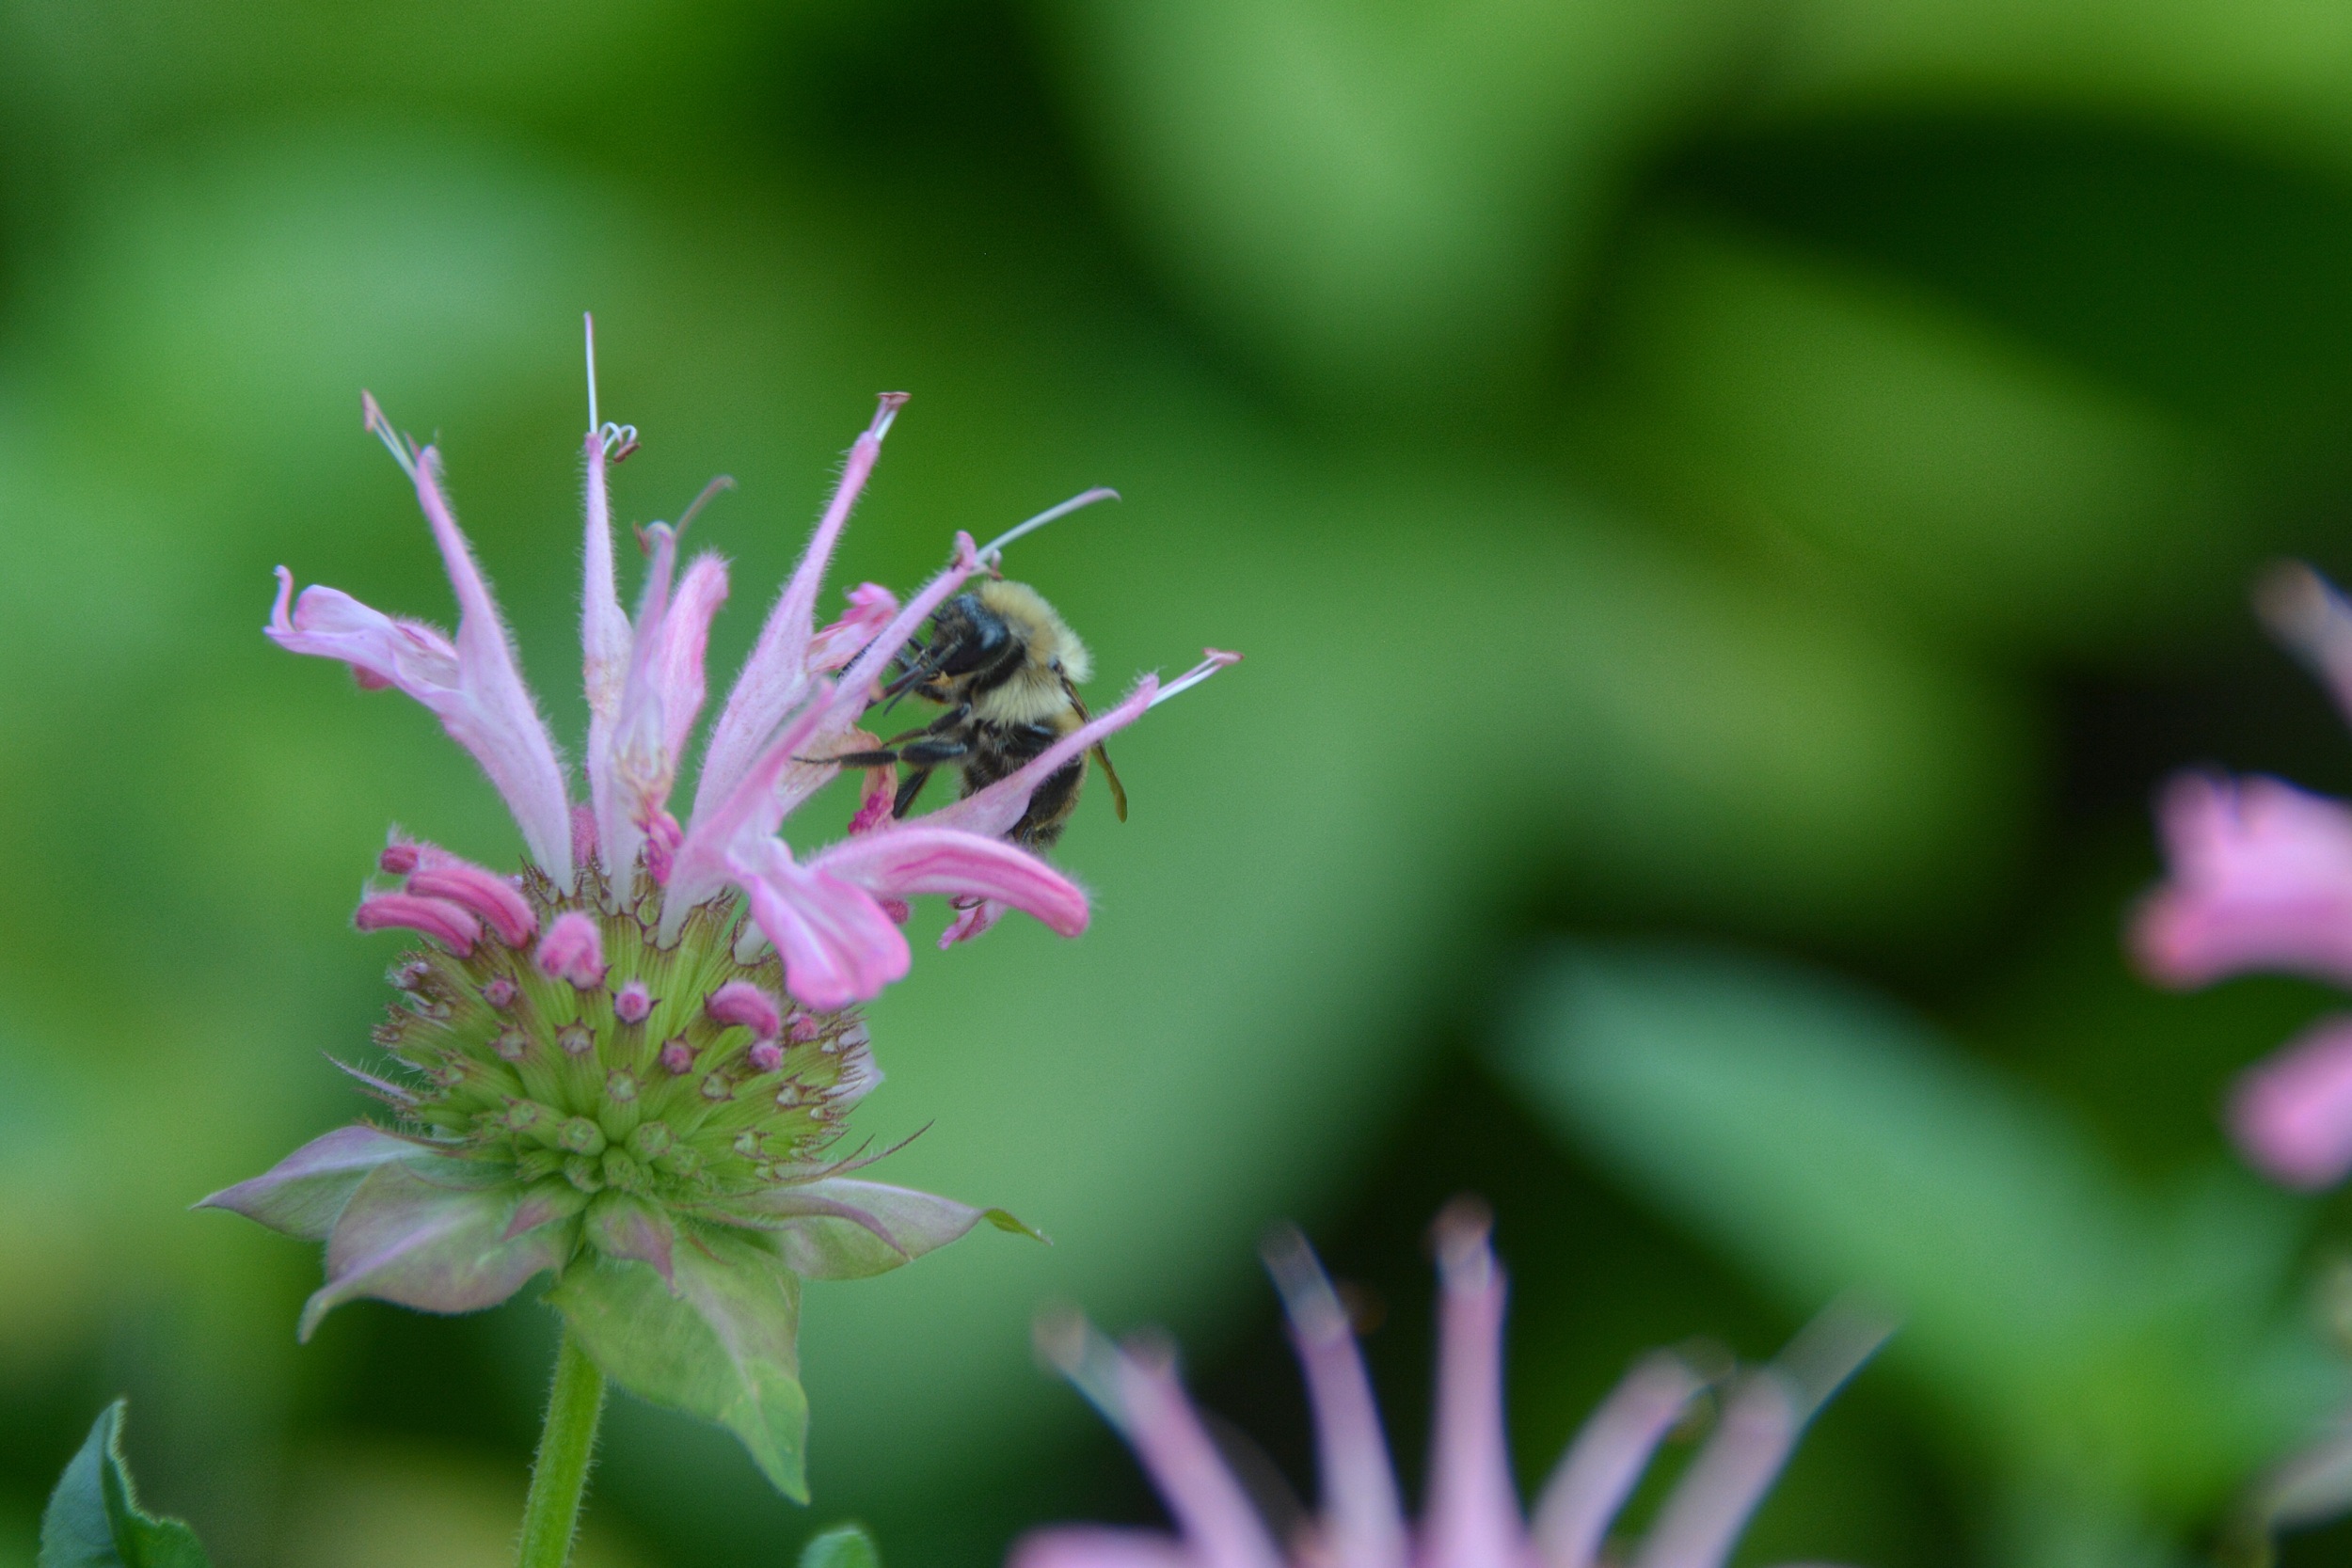
nature, grass, blossom, plant, meadow, leaf, flower, petal, summer, wildlife, pollination, green, herb, insect, botany, garden, flora, fauna, invertebrate, wildflower, close up, bee, bumblebee, nectar, bumble, beebalm, macro photography, flowering plant, honey bee, meme, pollinator, native plant, monarda, land plant, membrane winged insect